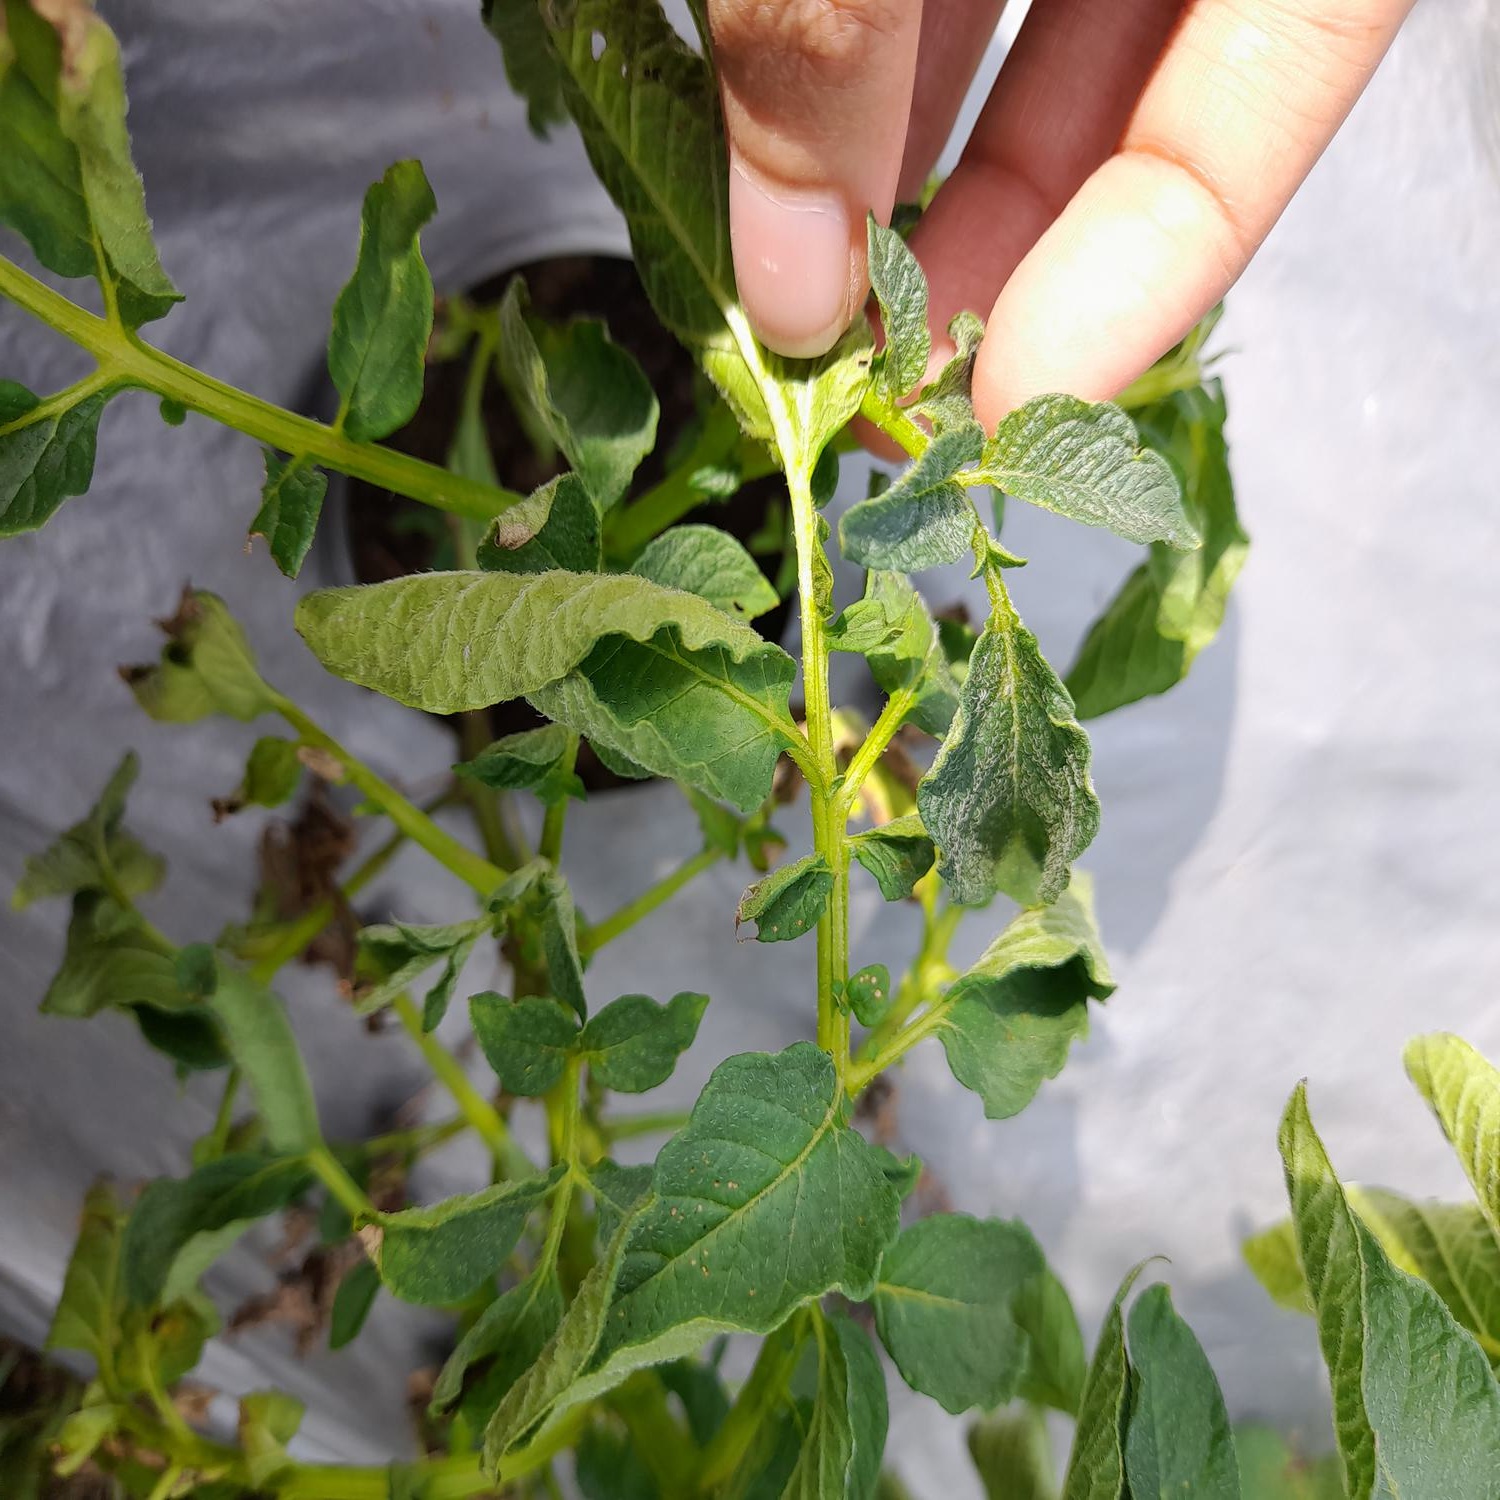
Etiqueta: Pudricion_Parda